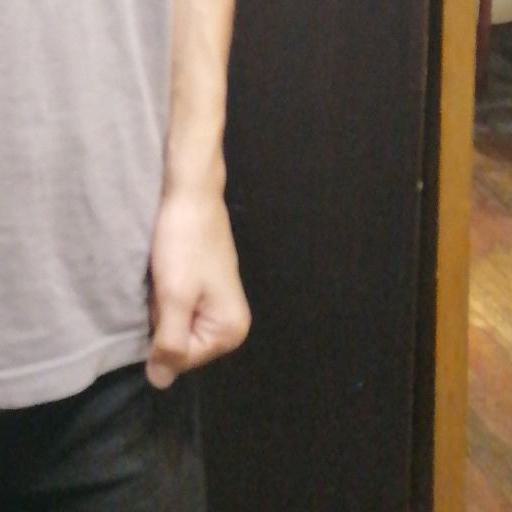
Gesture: no_gesture